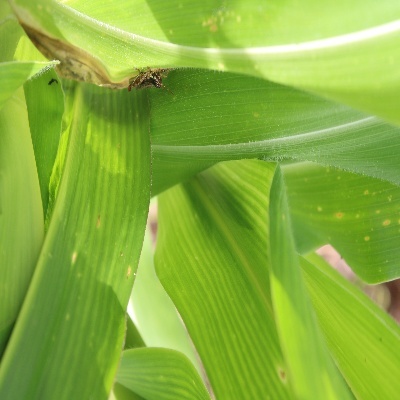
Label: Corn_(Maize)___Maize_Streak_Virus